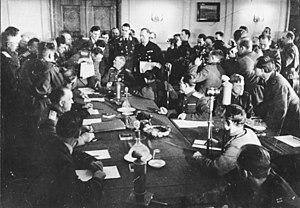
1945 est une année commune commençant un lundi.